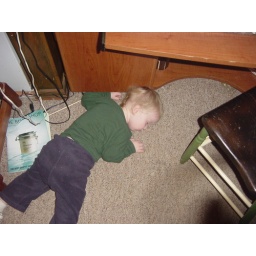
Archie fell asleep by our computer table not long after a tantrum. This is the after picture.